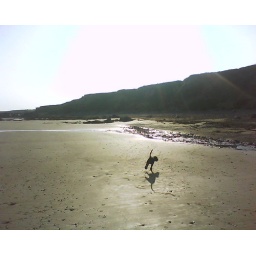
It's my girl Rogue rushing around on a summer beach day, her favourite place (: